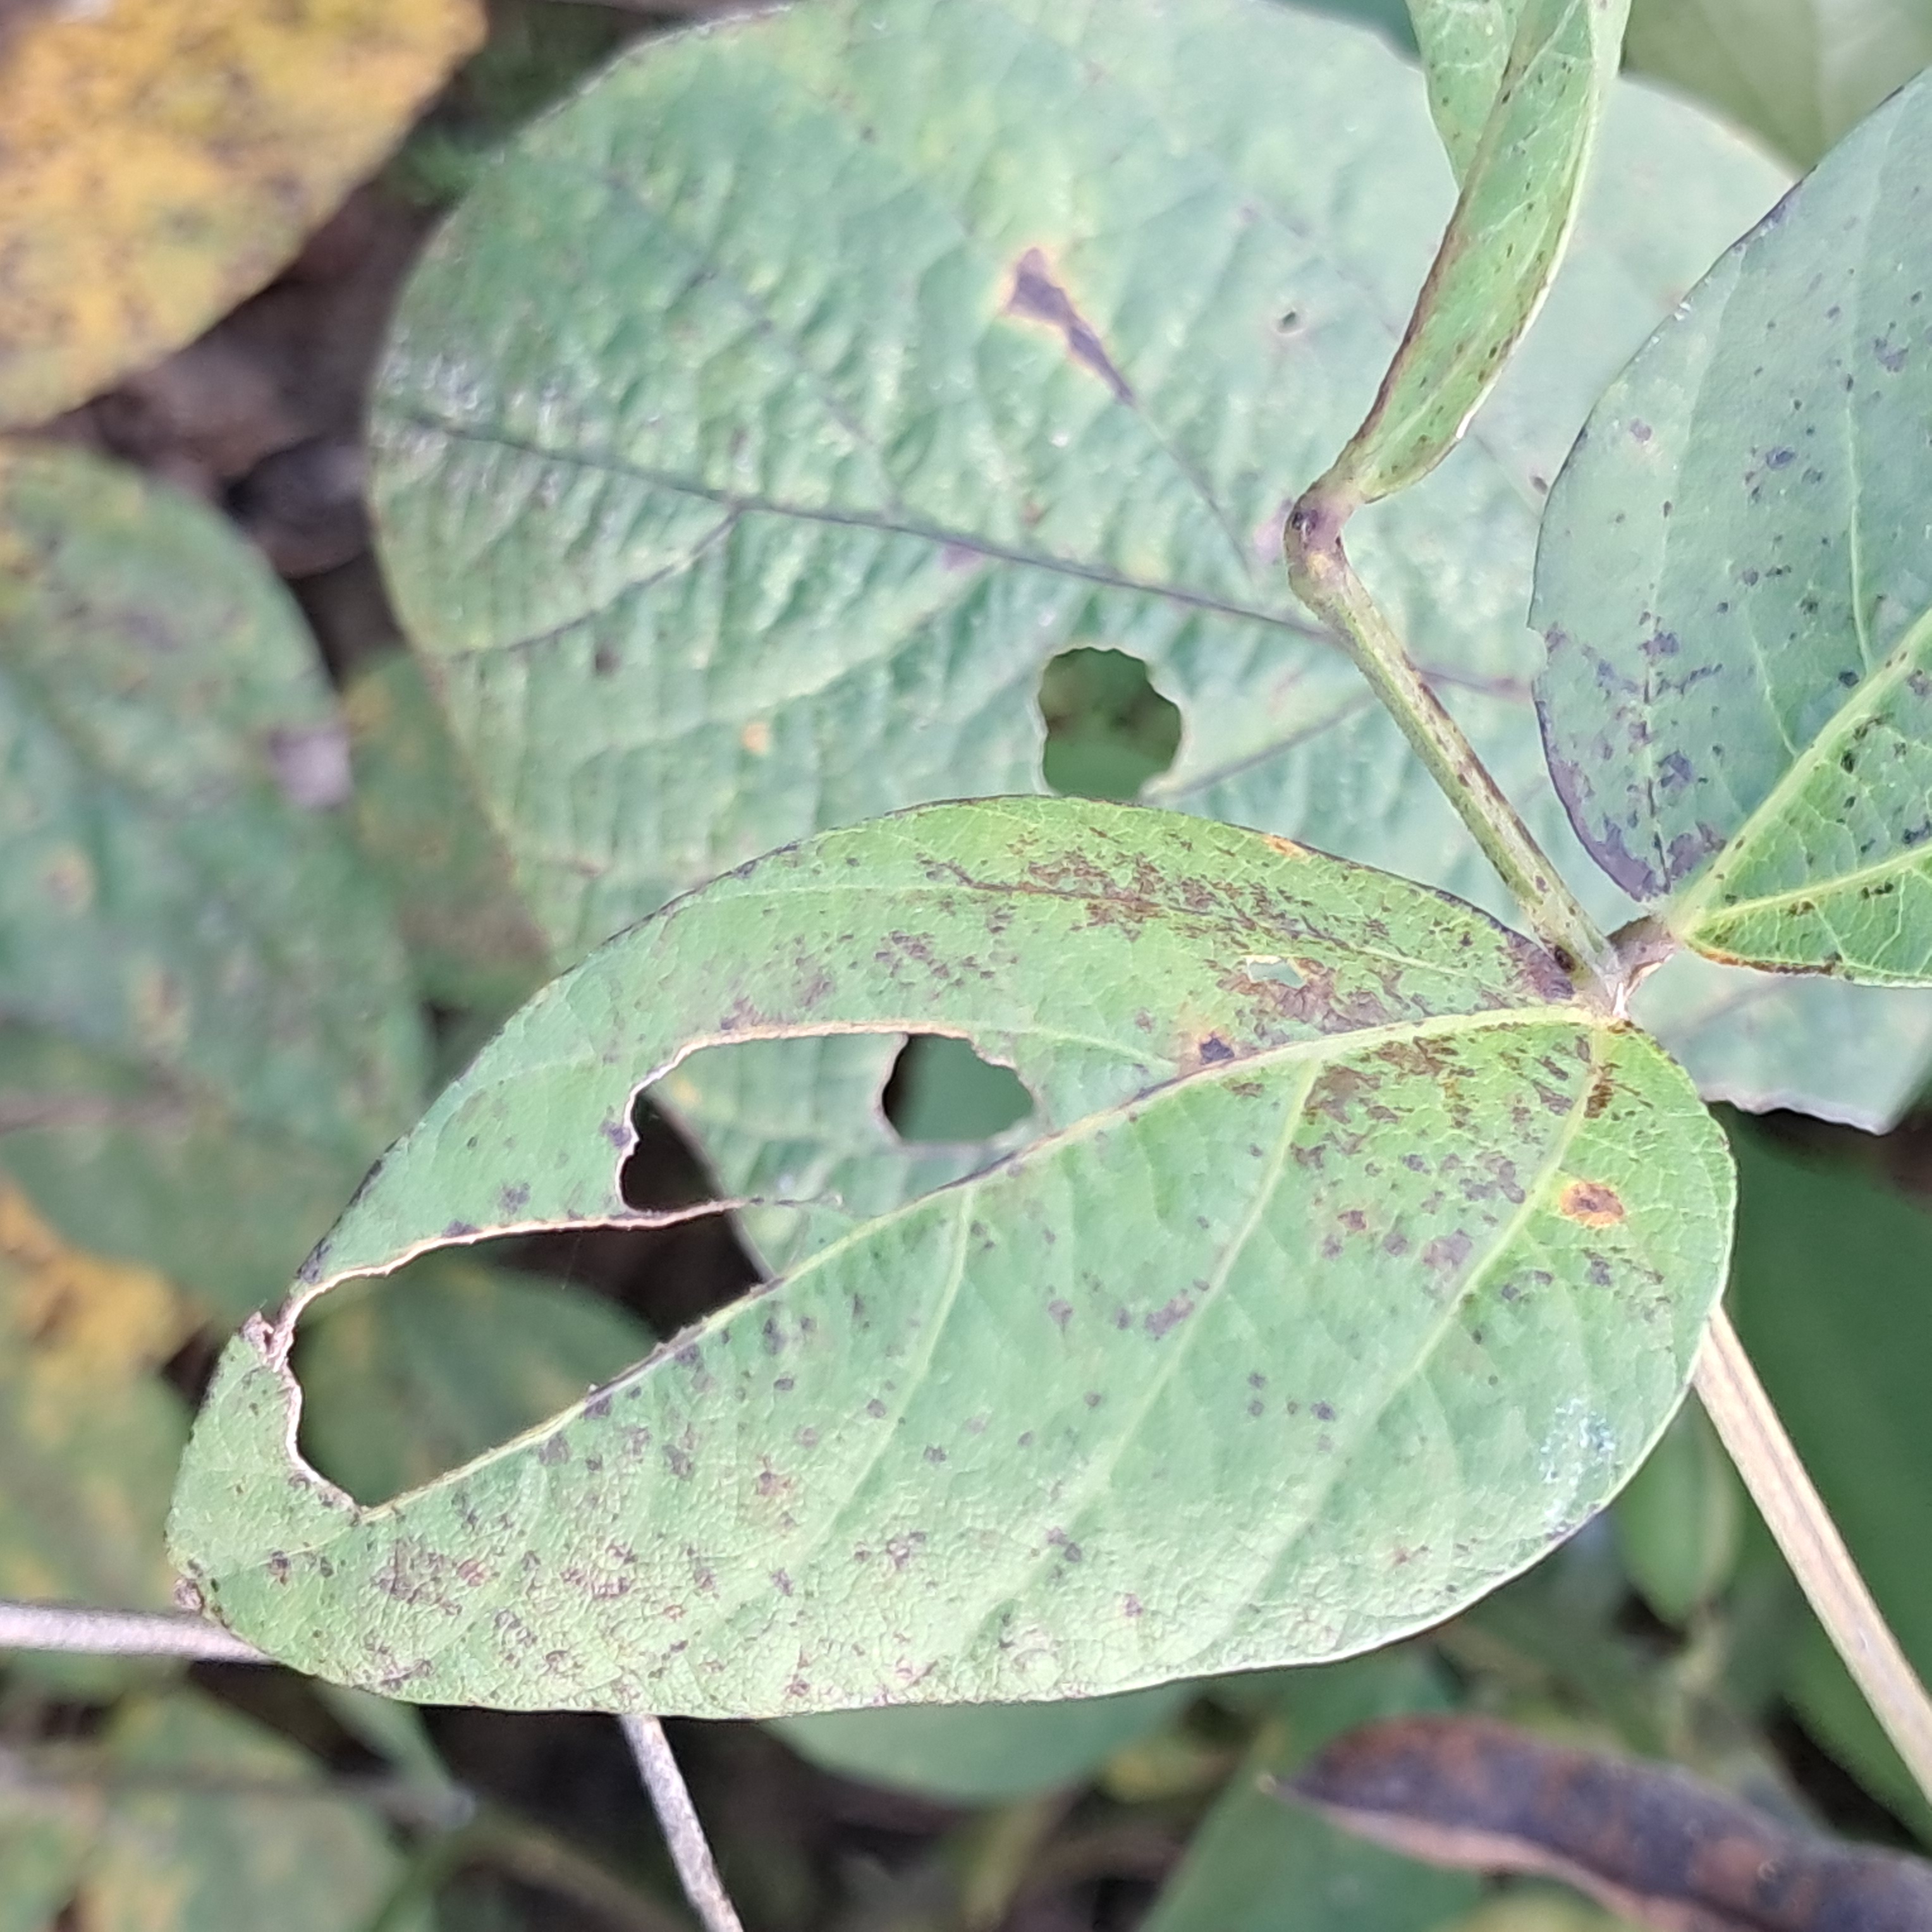
Label: Rust